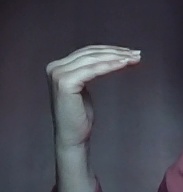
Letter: haa